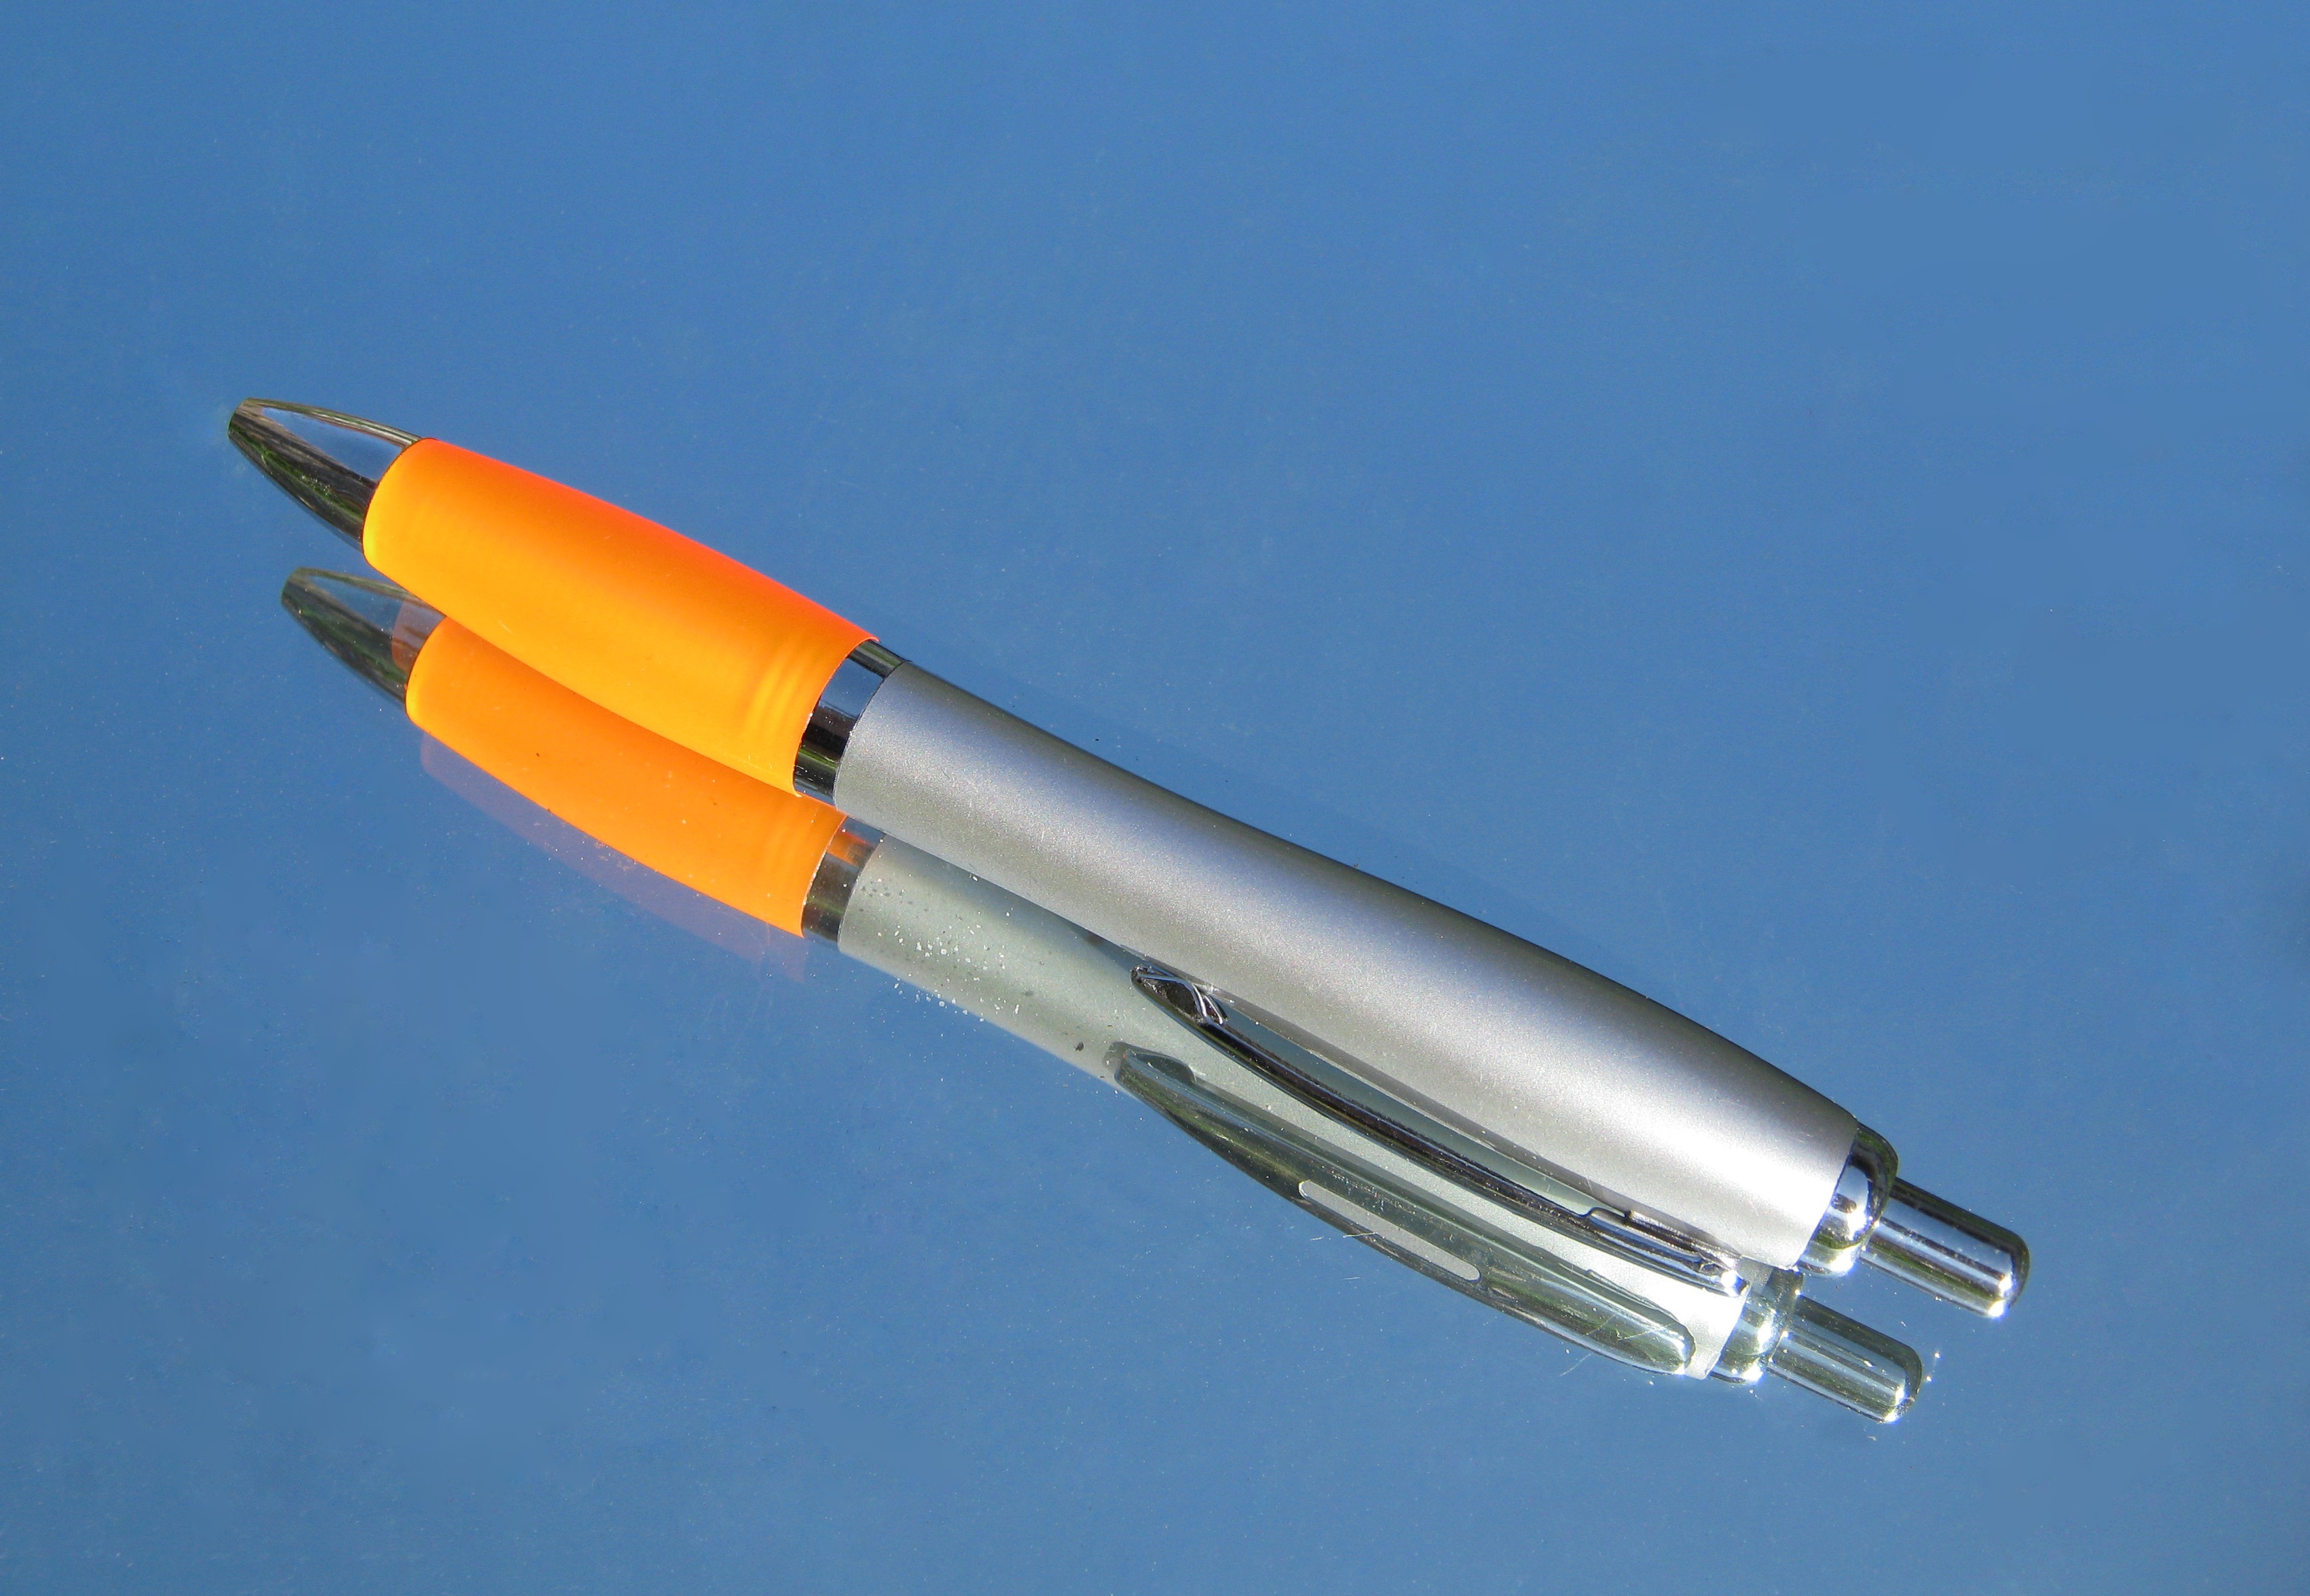
wing, pen, aircraft, orange, vehicle, office, weapon, rocket, stationery, shiny, leave, writing tool, gun accessory